Economy of Lesotho

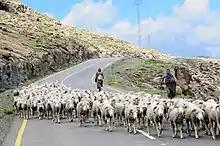
High-mountain shepherds

The western lowlands form the main agricultural zone. Almost 50% of the population earn income through informal crop cultivation or animal husbandry with nearly two-thirds of the country's income coming from the agricultural sector. About 70% of the population lives in rural areas and works in agriculture.